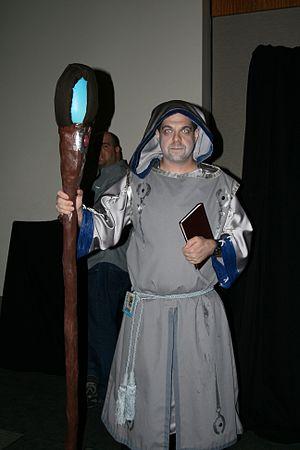
Les Oris sont, dans l'univers fictif de Stargate, une faction religieuse issue des Alterans. Ce sont les ennemis des Anciens, qui sont aussi des Alterans.